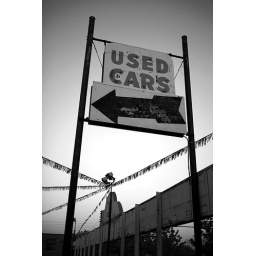
A used car dealer sign from East Lake Street in Minneapolis